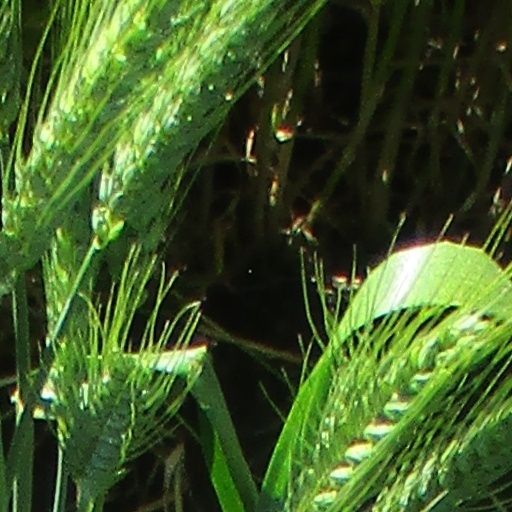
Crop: wheat